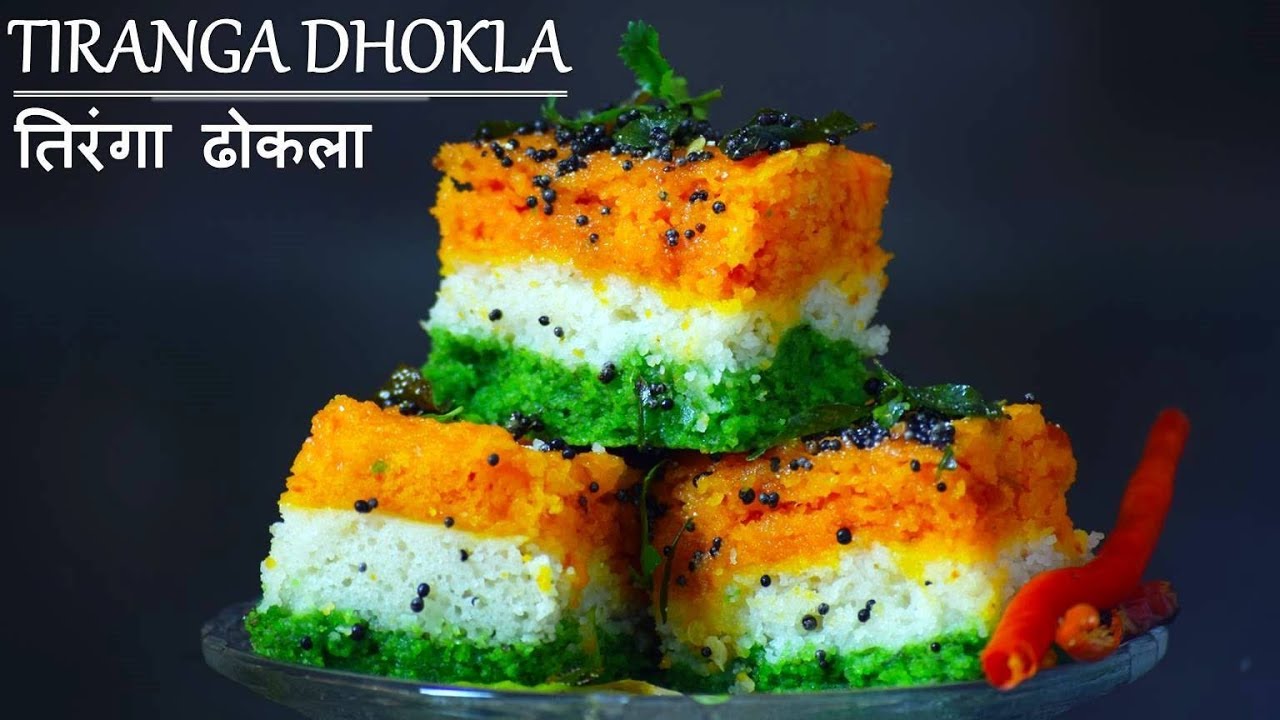
Dish: dhokla